Castor (star)

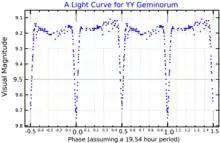

Castor B is an Am star, with particularly strong spectral lines of certain metals.